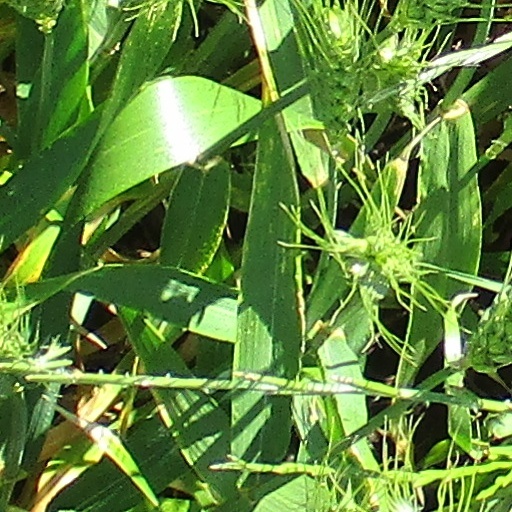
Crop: wheat